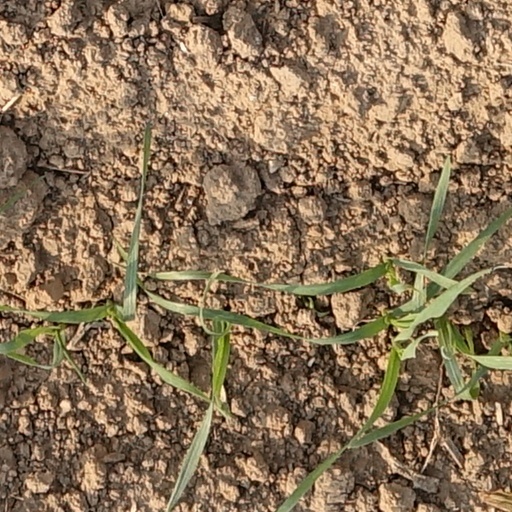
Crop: wheat